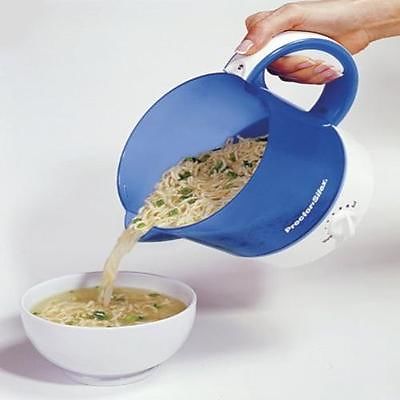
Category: kettle